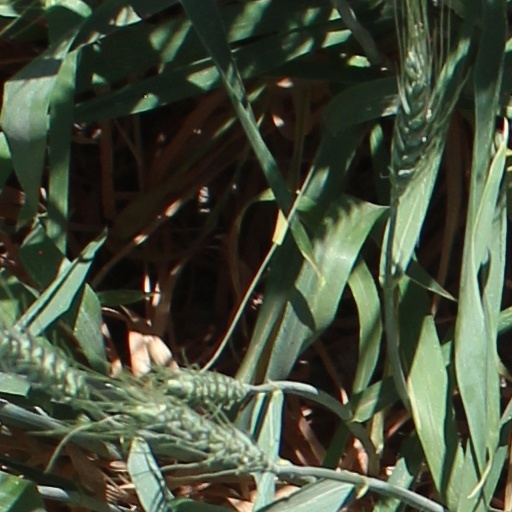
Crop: wheat